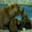
Label: bear